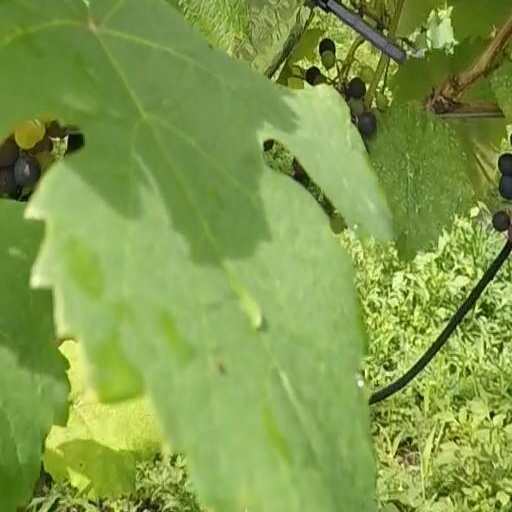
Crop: grape